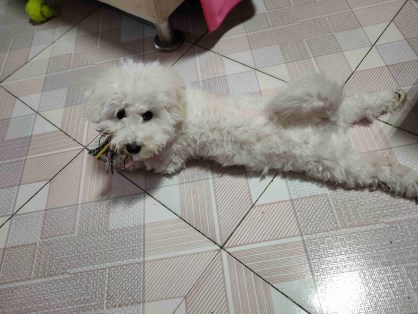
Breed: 3083-n000117-Bichon_Frise